Cecilia Payne-Gaposchkin

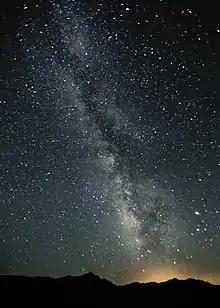
Ratios of hydrogen and helium measured in the Milky Way galaxy match Payne-Gaposchkin's 1925 calculations

In 1925, Payne became the first person to earn a doctoral degree (PhD) in astronomy from Radcliffe College of Harvard University. Her thesis was entitled, "Stellar Atmospheres; A Contribution to the Observational Study of High Temperature in the Reversing Layers of Stars".